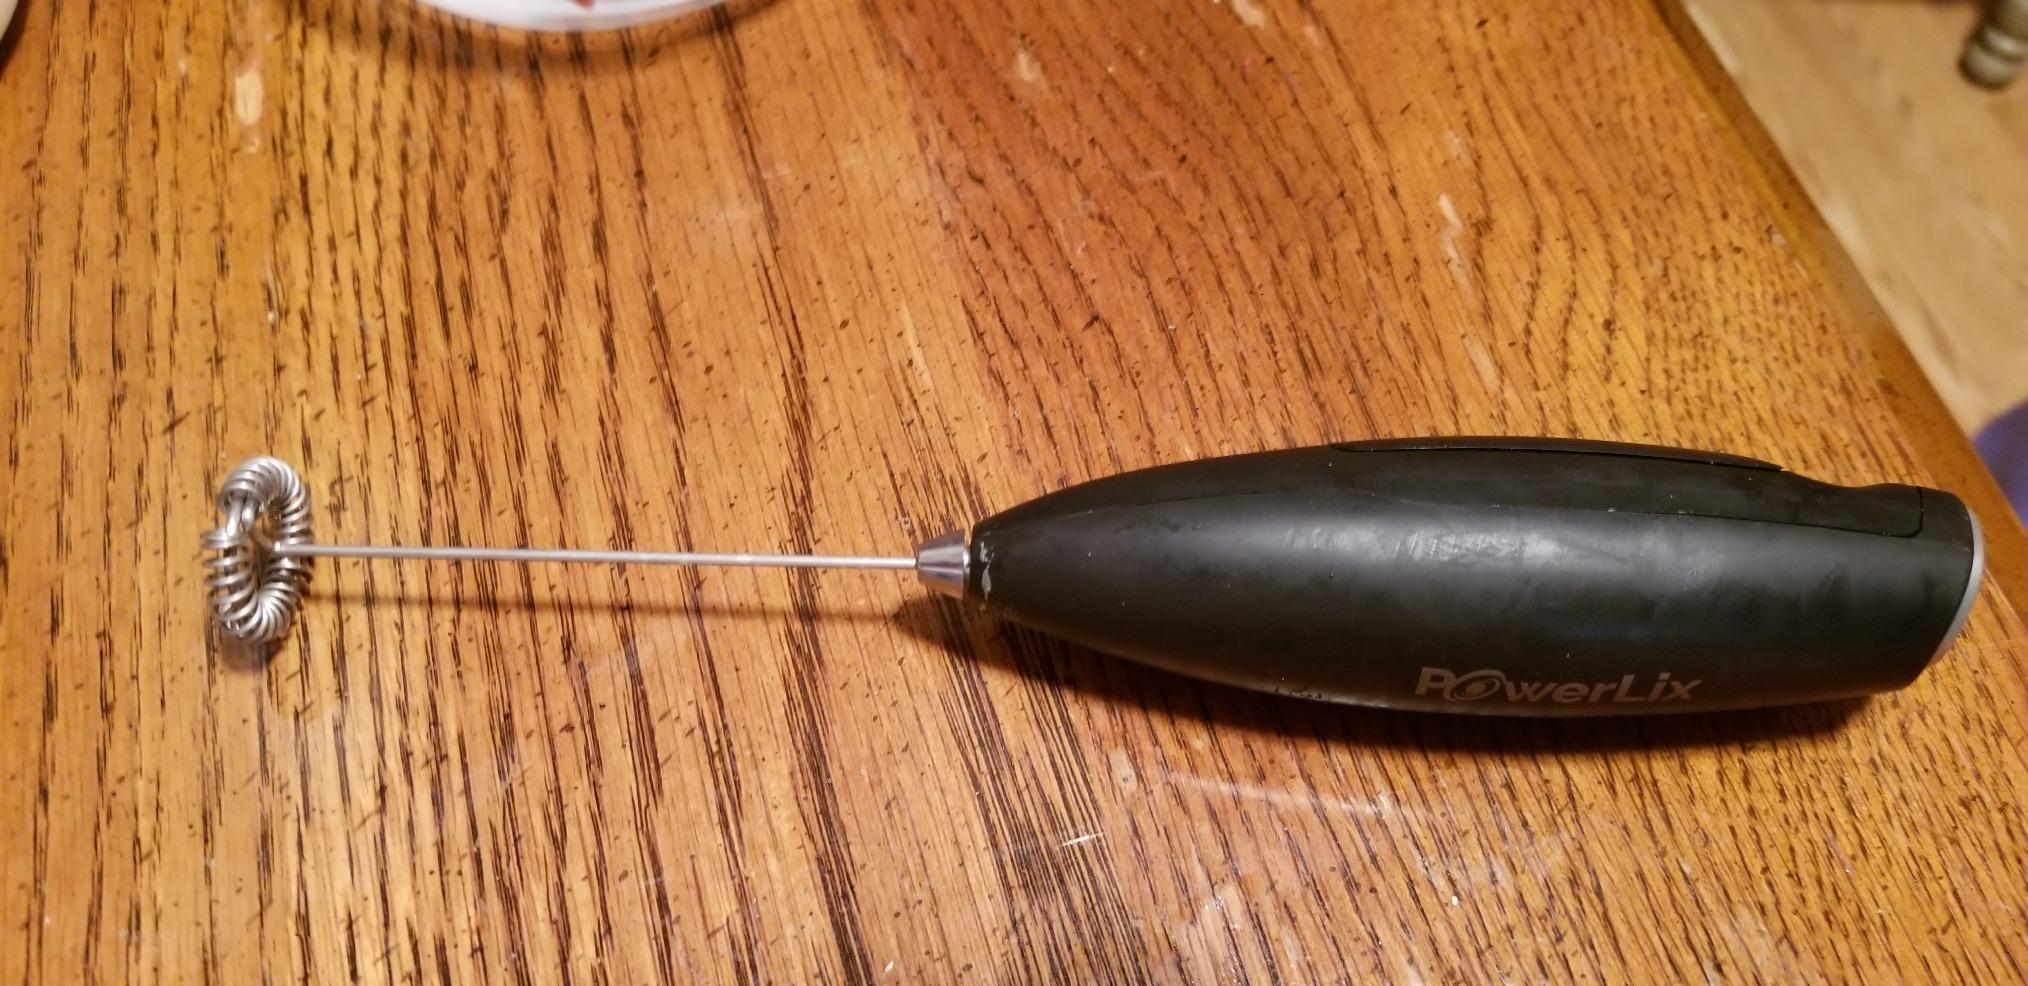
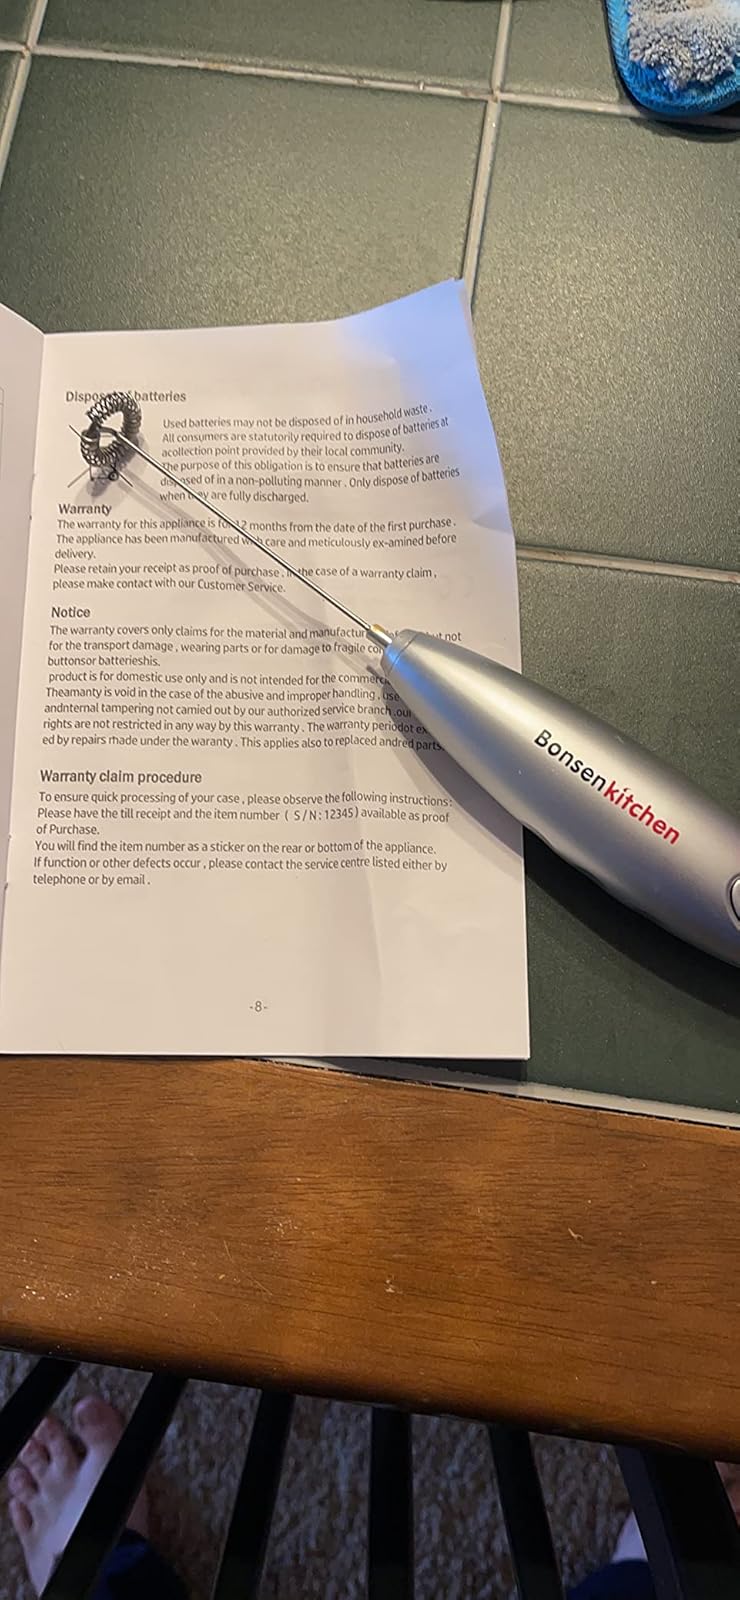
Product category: items_mixer
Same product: no